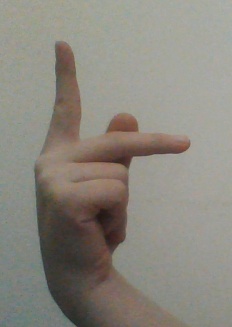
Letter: dha